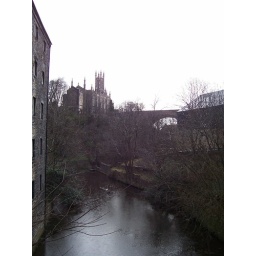
Just along from Dean Village was this church and bridge towering over the Water of Leith